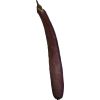
Label: Eggplant long 1